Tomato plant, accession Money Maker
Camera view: bottom (45 deg); turntable rotation: 270 degrees
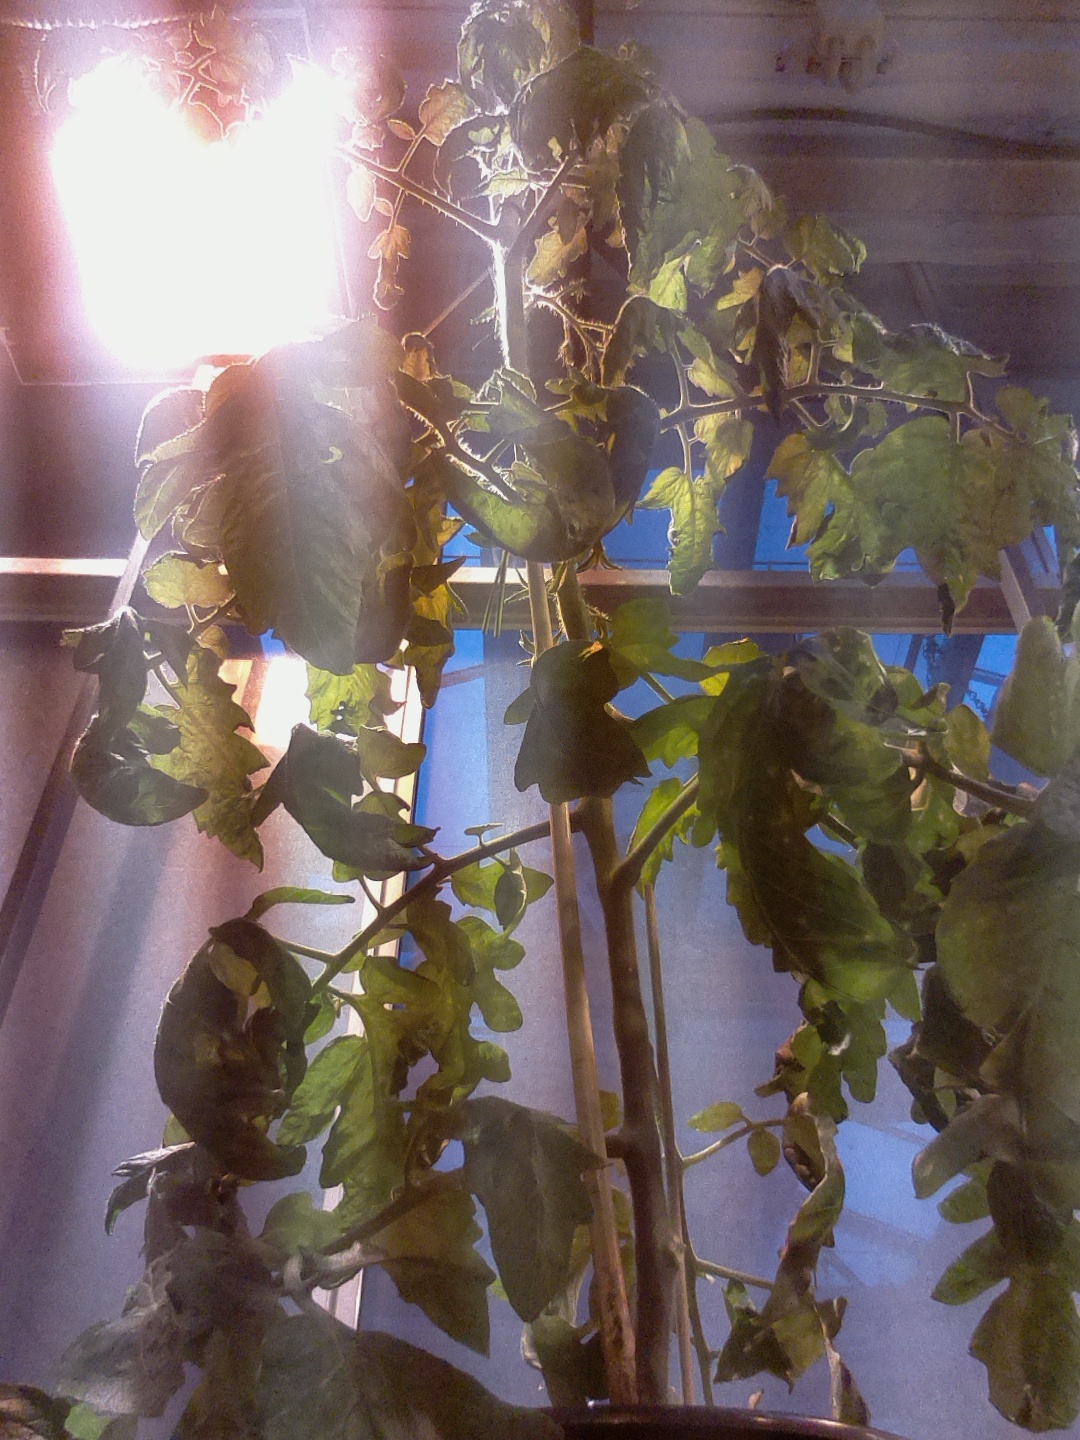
BBCH growth stage 71: 10%-20% of final fruit size